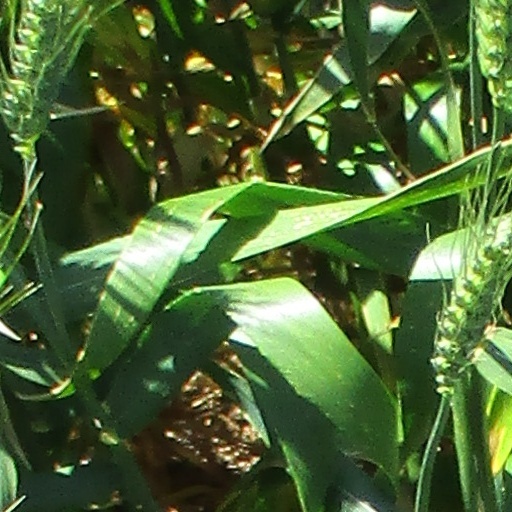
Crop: wheat